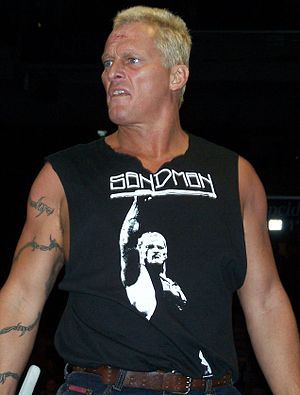
Jim Fullington
Jim Ellington i juli 2008
"James ""Jim"" Fullington var en amerikansk fribryder, der tidligere har kæmpet for bl.a. WCW, XPW, WWE og naturligvis ECW som The Sandman. Mens han kæmpede for WCW var han kendt som Hardcore icon.